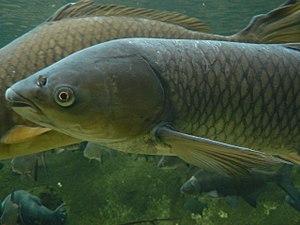
Nymphoides peltata, communément appelé nénuphar frangé, cœur flottant jaune, cœur flottant ou encore frange d'eau, est une plante aquatique de la famille des Menyanthaceae, enracinée, vivace, avec des feuilles flottantes.